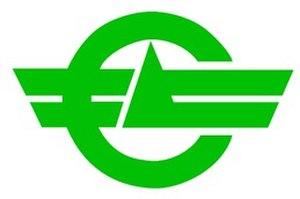
Mogami est un bourg du district de Mogami, dans le Nord de l'île de Honshū, au Japon.